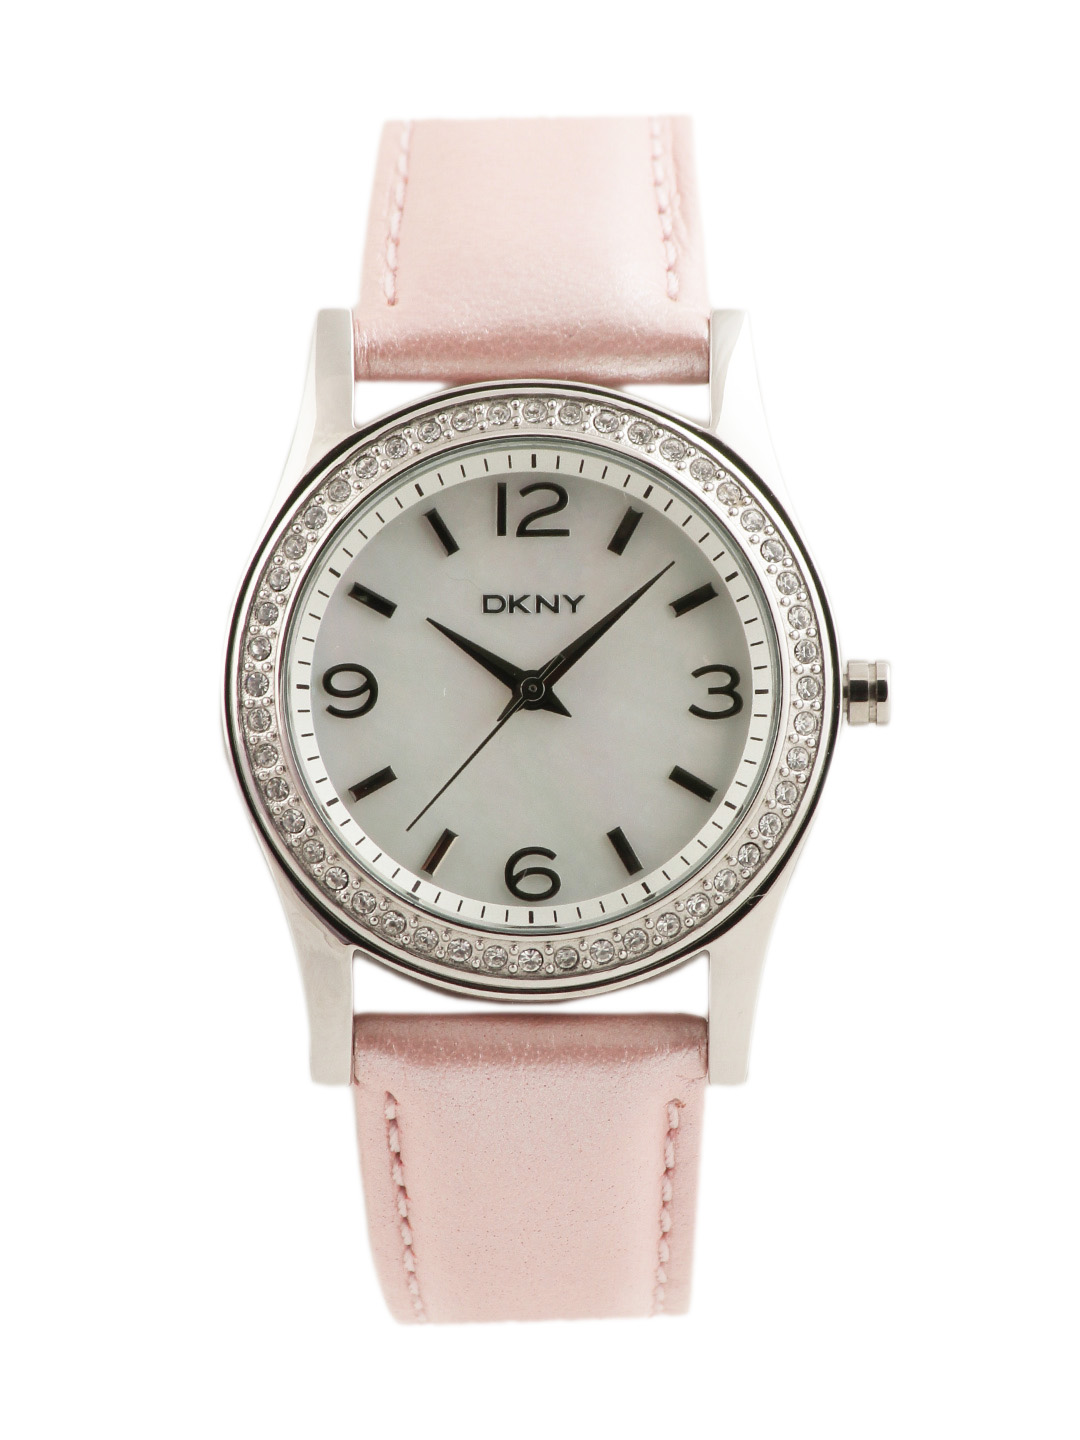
DKNY Women White Dial Watch NY8482
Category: Accessories / Watches / Watches
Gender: Women
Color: White
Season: Winter 2016
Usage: Casual